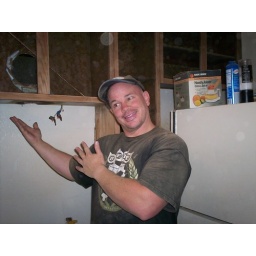
The best looking person in the entire world...wearing a formally black shirt!